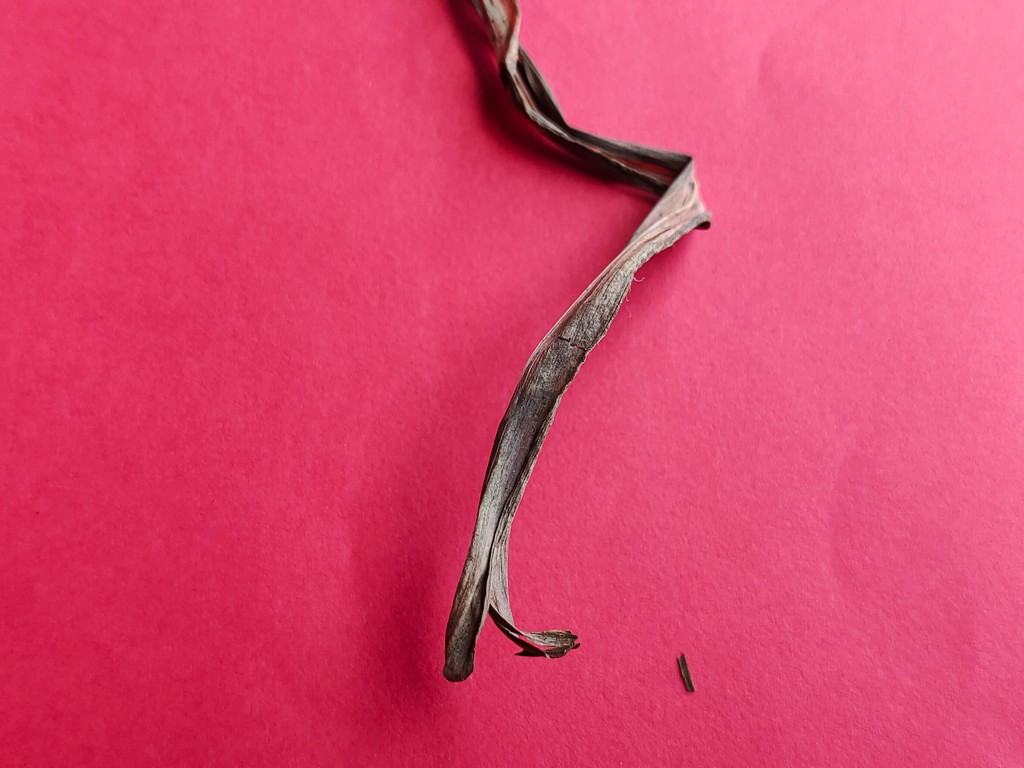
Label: Dried